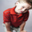
Label: boy